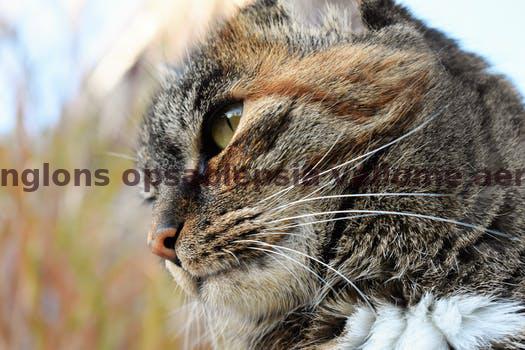
Label: Watermark